Freda Ameringer

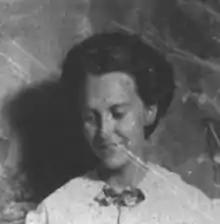
Freda Hogan in the 1910s

Freda Hogan Ameringer (November 17, 1892 – October 4, 1988) was a socialist organizer in Arkansas and Oklahoma. She founded the Oklahoma Urban League in 1946. She was also involved in fighting for women's suffrage in Arkansas.